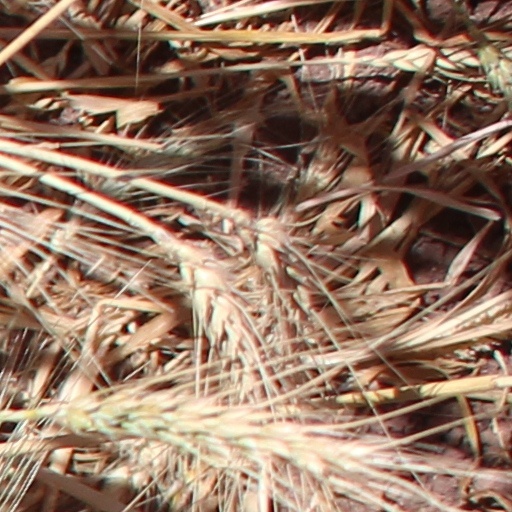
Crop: wheat